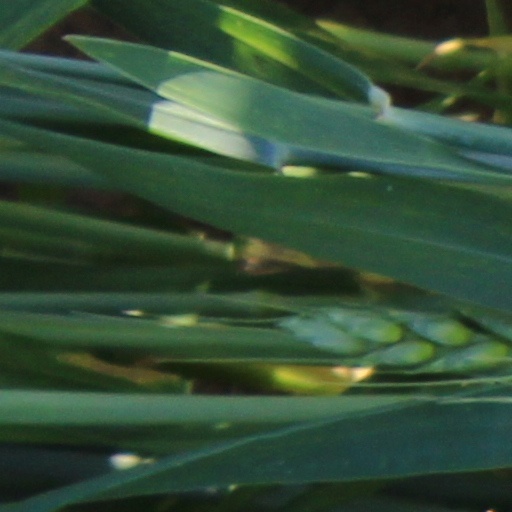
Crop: wheat